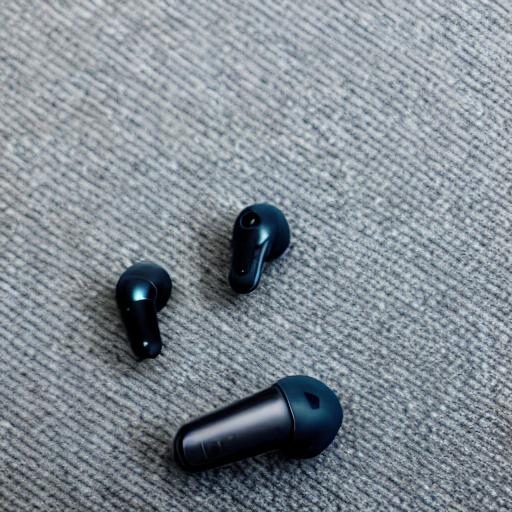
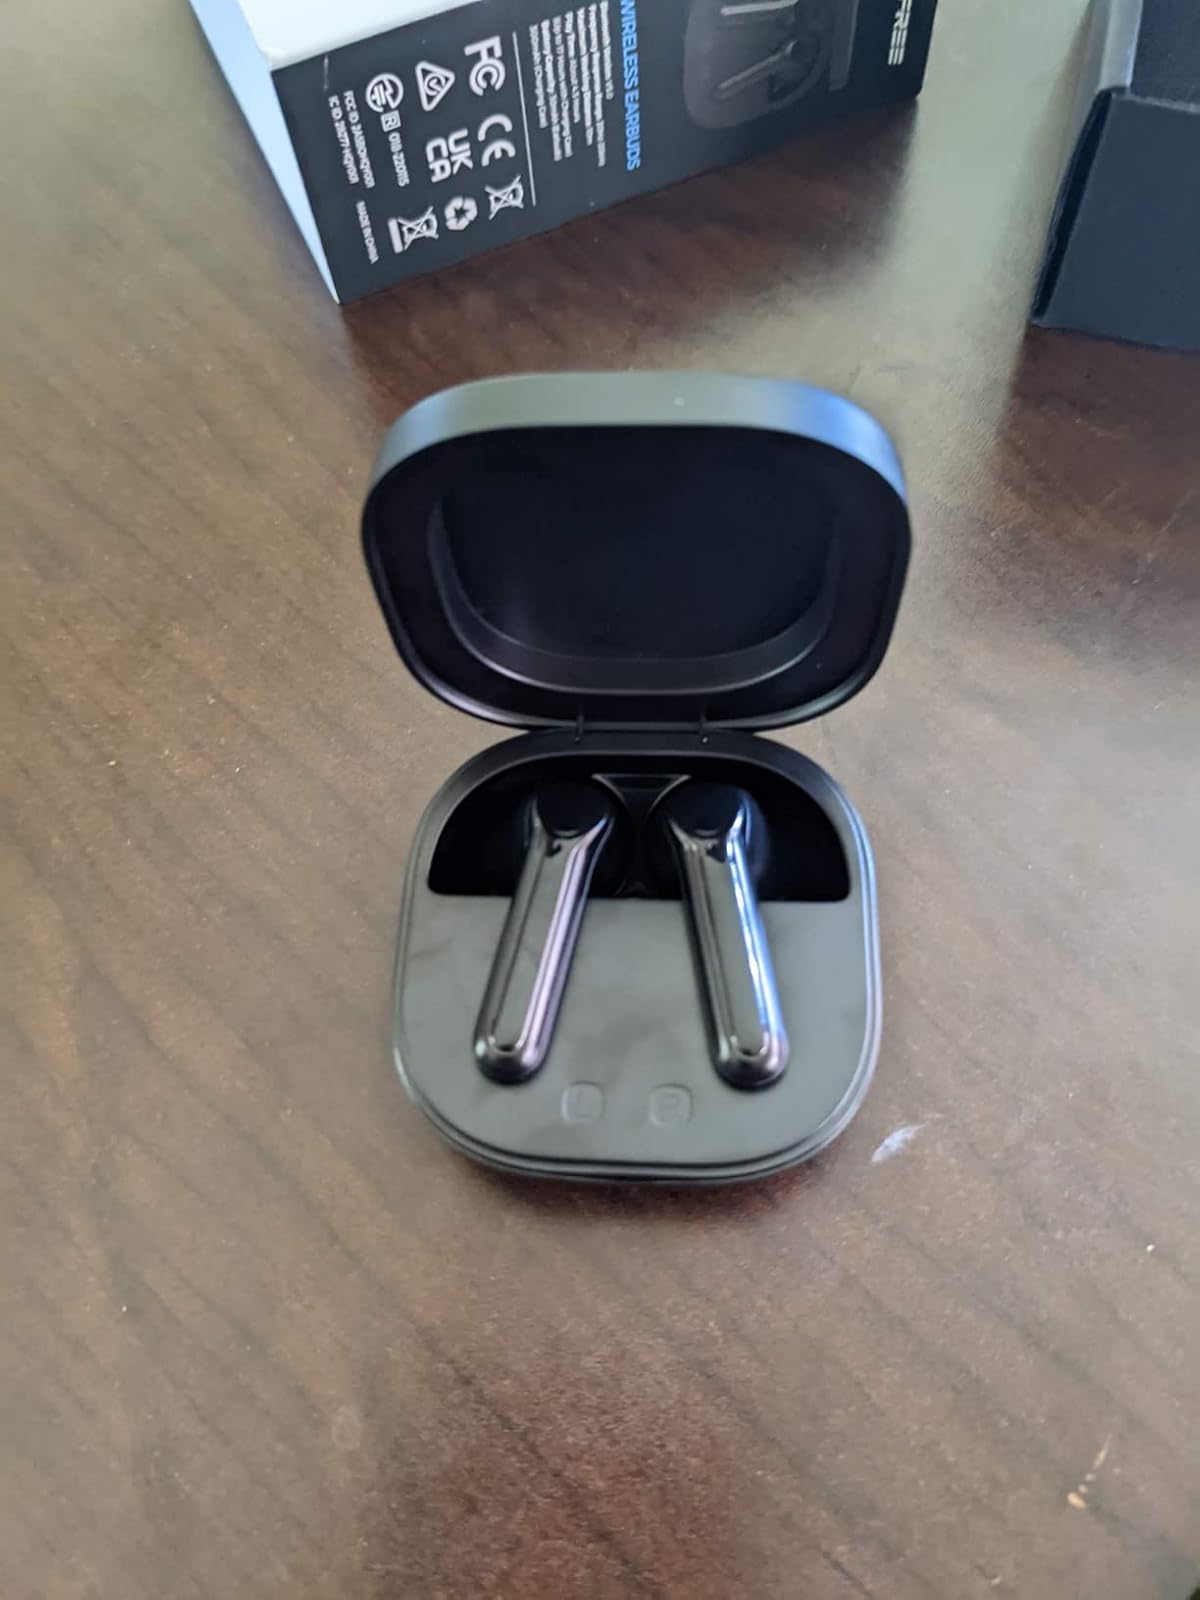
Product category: earbuds
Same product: no